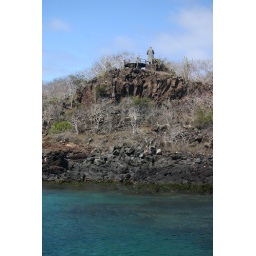
A statue of Darwin atop a hill near his first landing site in Galapagos, viewed from the water